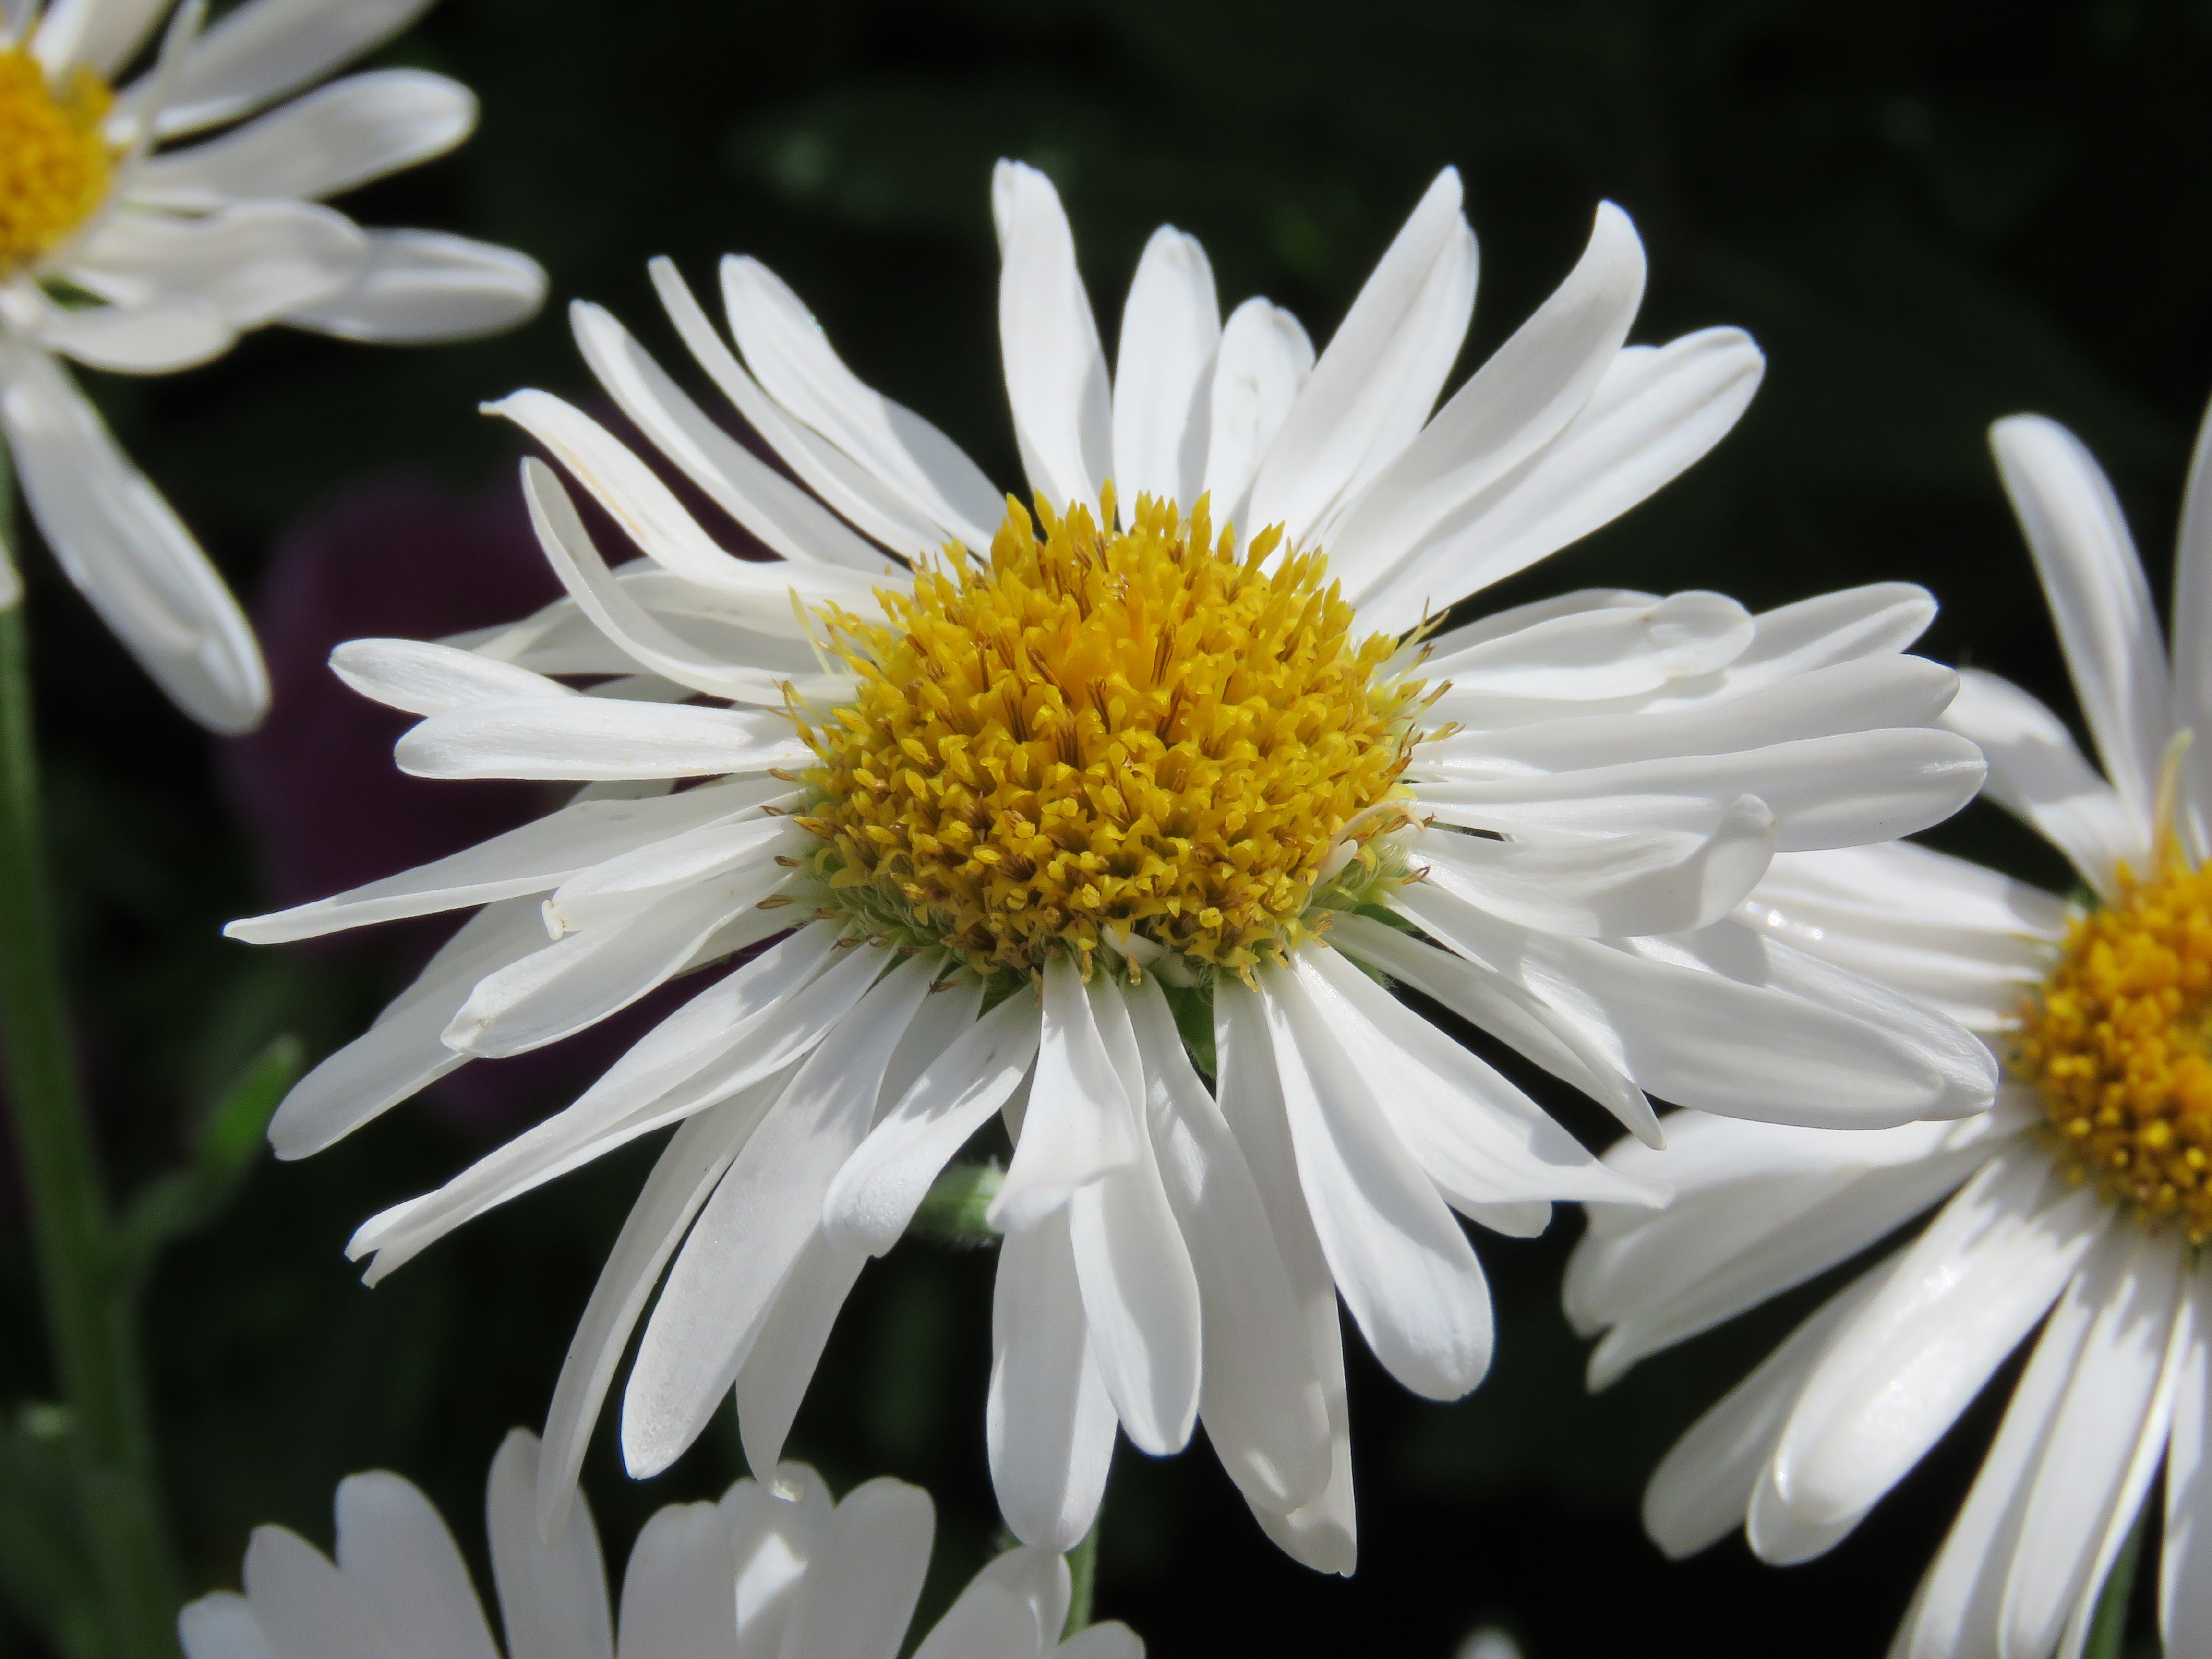
nature, plant, white, flower, petal, bloom, summer, daisy, spring, botany, flora, wildflower, close up, aster, macro photography, flowering plant, daisy family, oxeye daisy, land plant, marguerite daisy, chrysanths